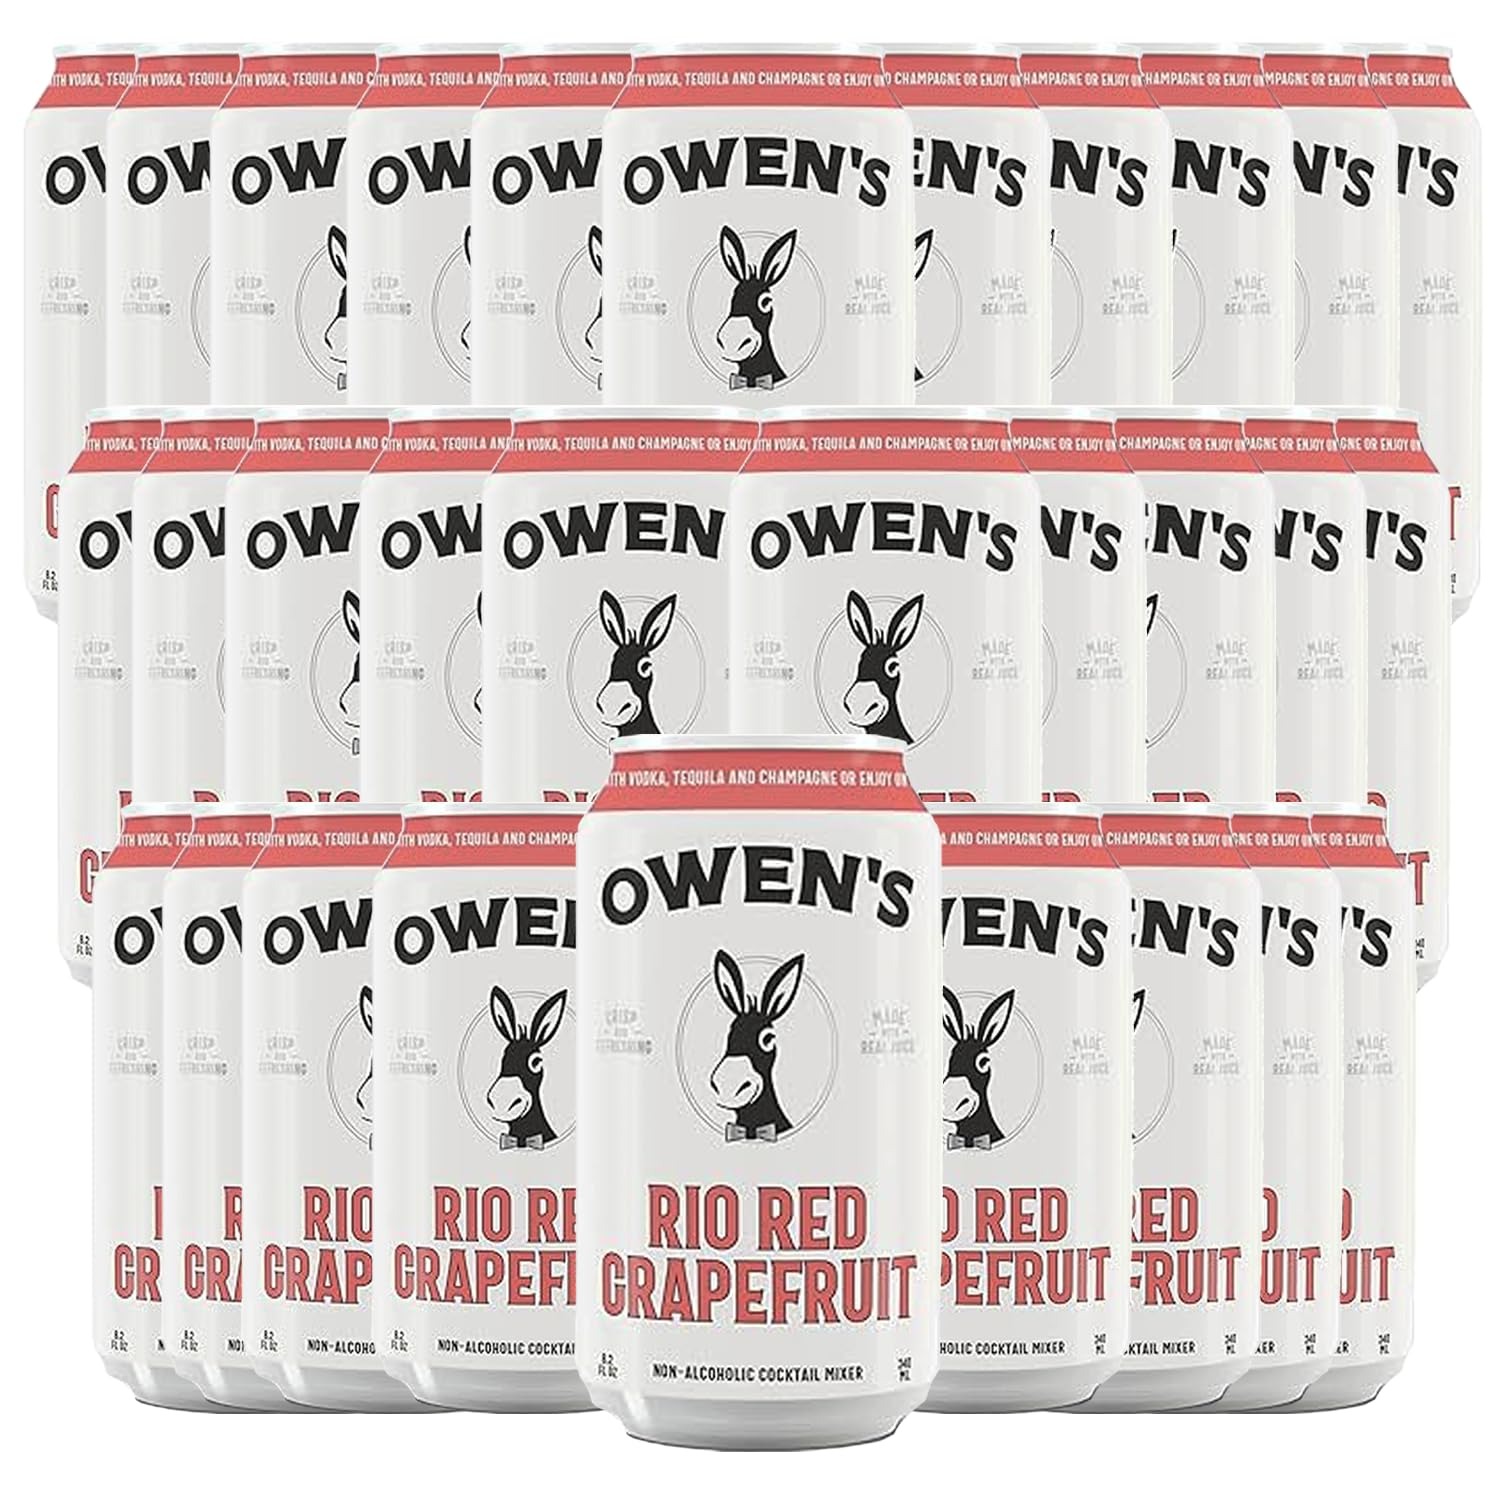
Item Name: Owen’s Craft Mixers | Rio Red Grapefruit 30 Pack | Handcrafted in the USA with Premium Ingredients | Vegan & Gluten-Free Soda Mocktail and Cocktail Mixer
Bullet Point 1: Rio Red Grapefruit: Made with grapefruits from Texas' Rio Grande valley. Each batch is carefully crafted to elevate your cocktail when mixed with your favorite spirit.
Bullet Point 2: Immerse yourself in the award-winning excellence of Owen's Craft Mixers, meticulously crafted to enhance your cocktail experience and foster positive social connections.
Bullet Point 3: Versatile Owen's Mixers seamlessly integrate into cocktail culture, allowing for effortless creation of exceptional cocktails or delicious mocktail options.
Bullet Point 4: Enjoy consistent, high-quality cocktails with every sip, thanks to Owen's dedication to excellence for both bartenders and consumers.
Bullet Point 5: Handcrafted in the USA with premium ingredients, Owen's Mixers ensure a commitment to quality that stands out in every bottle.
Bullet Point 6: Experience the superior taste and purity of Owen's Craft Mixers, made with pure cane sugar, real juice, and a clean ingredient list. Plus, Owen's is vegan and gluten-free, catering to various dietary preferences.
Bullet Point 7: Includes (30) Cans, Phone and tablet holder and tasting notes/recipes.
Value: 8.2
Unit: Fl Oz

Price: 66.98